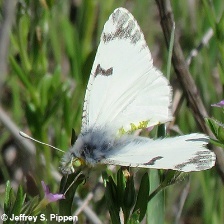
Species: LARGE MARBLE
Butterfly family (ImageNet category): cabbage_butterfly